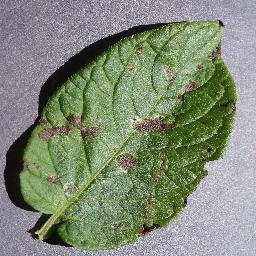
Label: Potato___Early_blight